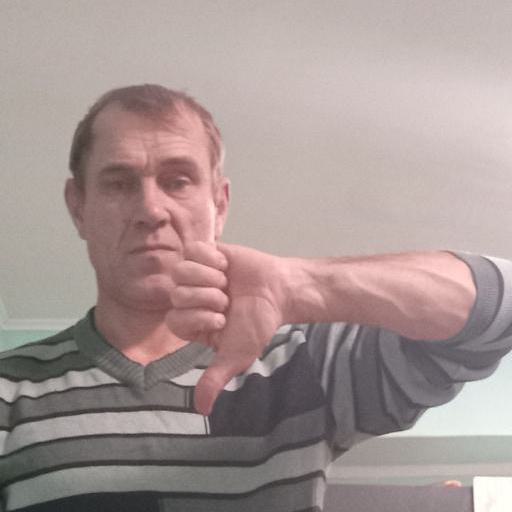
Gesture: dislike